4th Military District (Australia)

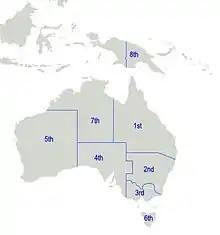
Australian military districts, October 1939

The 4th Military District was an administrative district of the Australian Army. During the Second World War, the 4th Military District covered all of South Australia, with its headquarters at Adelaide. Around the start of the Second World War, the 4th Military District became part of Southern Command, along with the 3rd and 6th Military Districts in Victoria and Tasmania. This required legislative changes to the "Defence Act" (1903), and did not come into effect until October 1939.